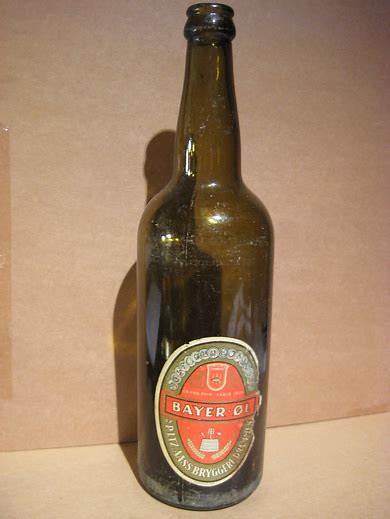
Label: glass